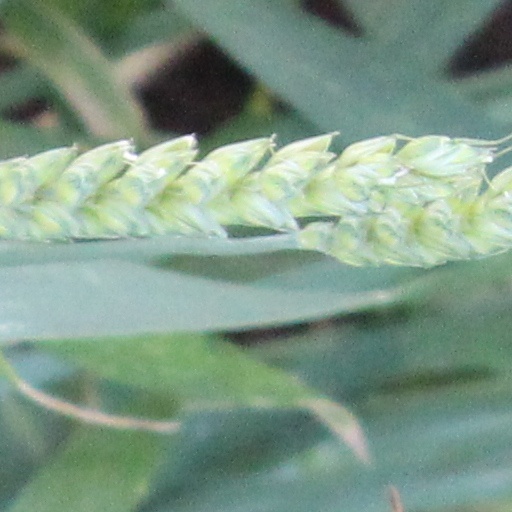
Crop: wheat